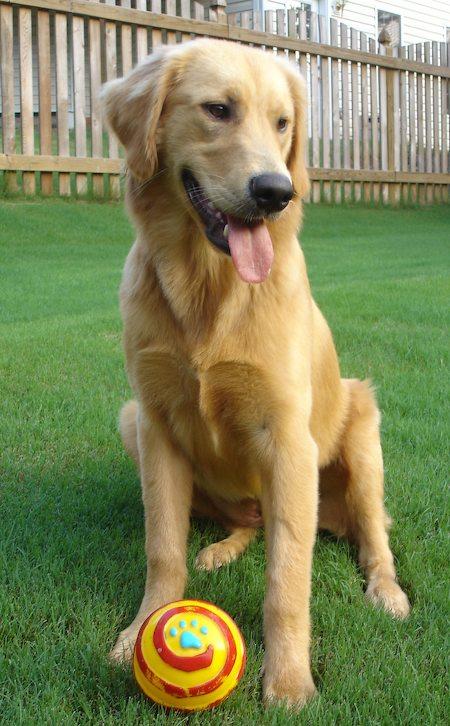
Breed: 5355-n000126-golden_retriever